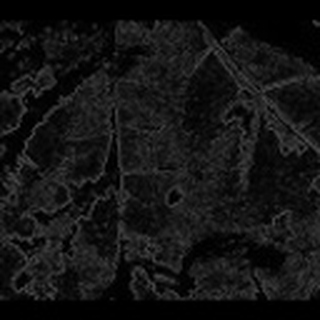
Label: cotton_bacterial_blight